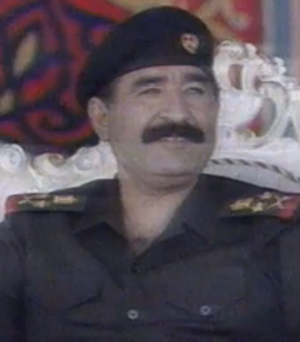
Hussein Kamel Hassan al-Majid, né le 18 juin 1954 à Tel Al Thahab et mort le 23 février 1996 à Bagdad, est un homme politique et militaire irakien.